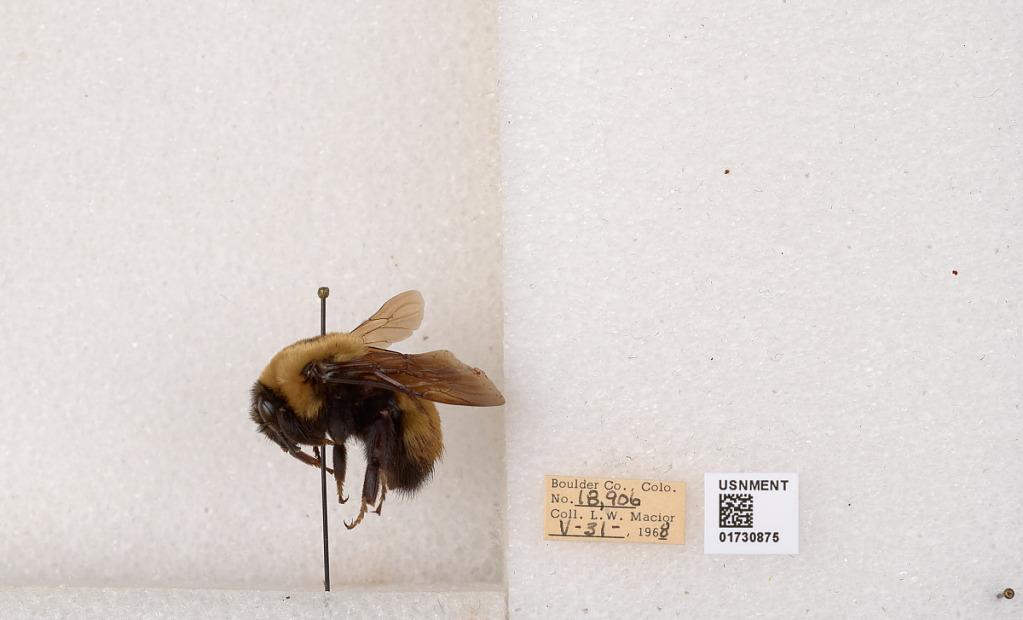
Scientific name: Bombus (Bombus) nevadensis Cresson
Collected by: L. Macior
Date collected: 1968-5-31
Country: United States
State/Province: Colorado
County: Boulder
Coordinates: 40.0925, -105.358